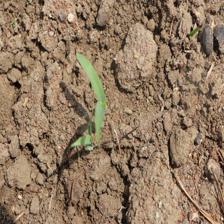
Label: Sorghum